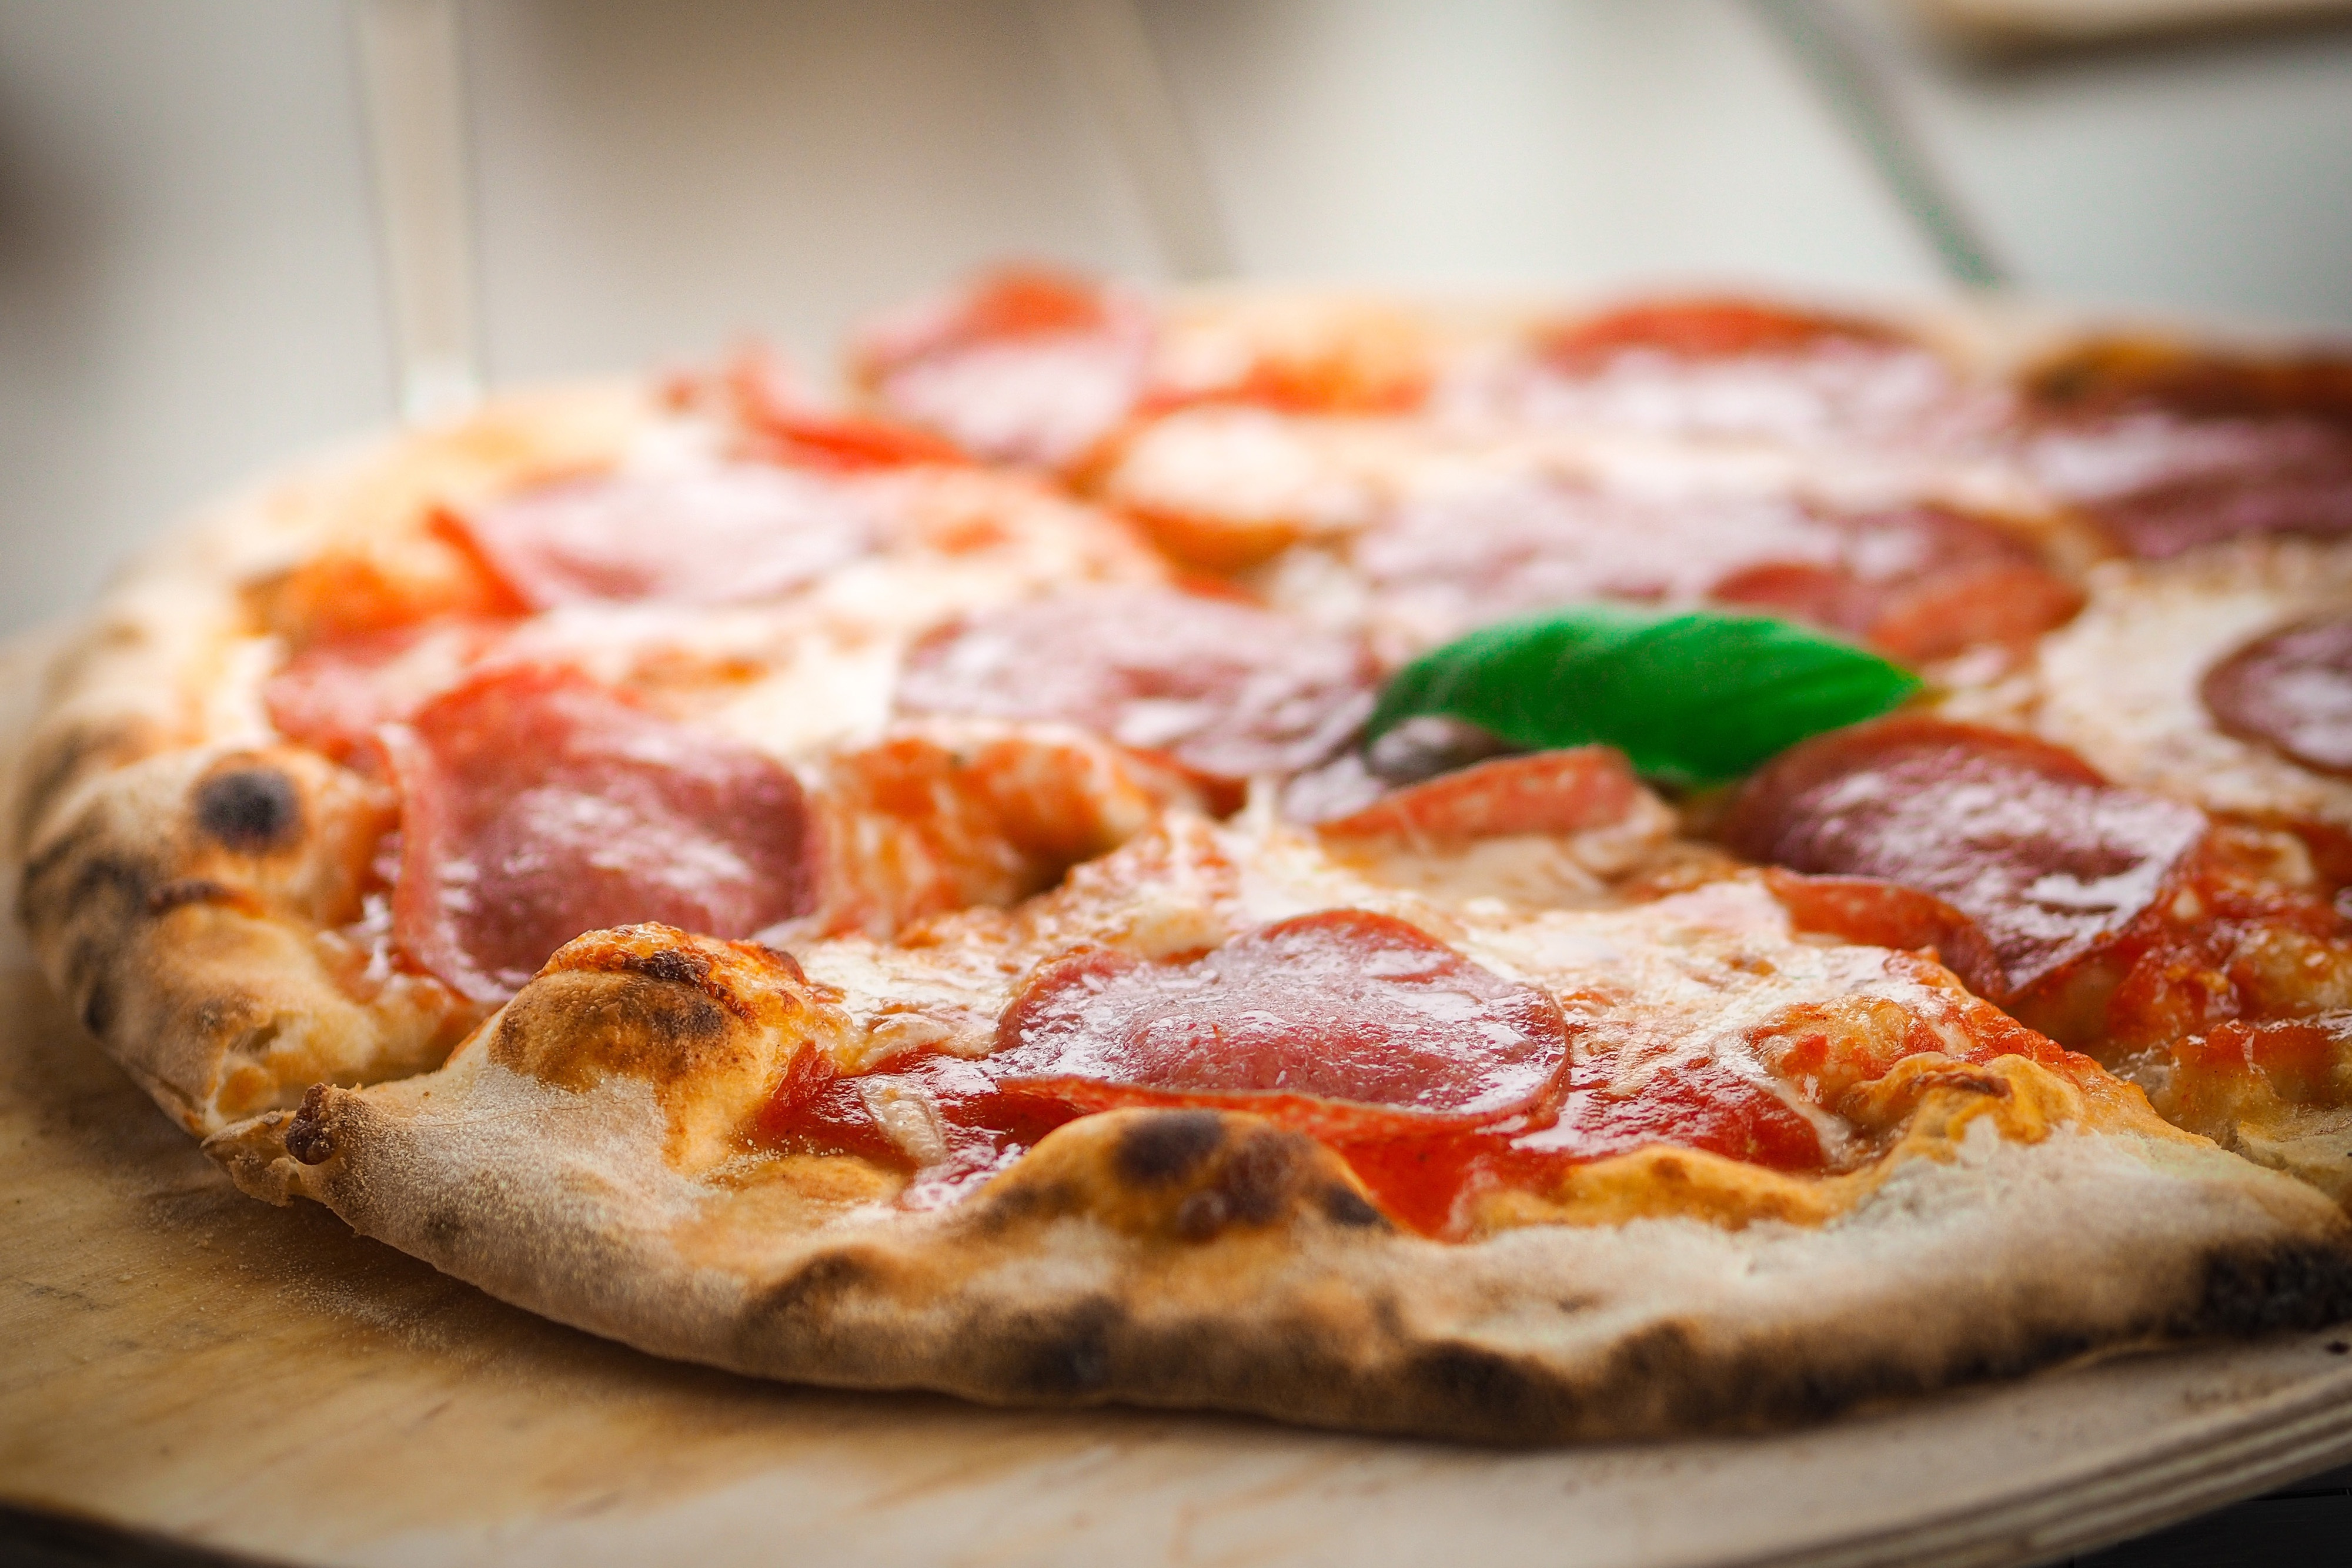
dish, pizza, food, cuisine, pizza cheese, sicilian pizza, california style pizza, flatbread, ingredient, pepperoni, fast food, italian food, tarte flamb e, Take out food, recipe, meat, comfort food, junk food, sausage, produce, baked goods, american food, gluten, supper, dessert, baking, pizza stone, cooking, finger food, dairy, Manakish, focaccia, mediterranean food